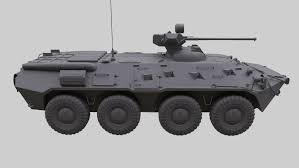
Label: BTR